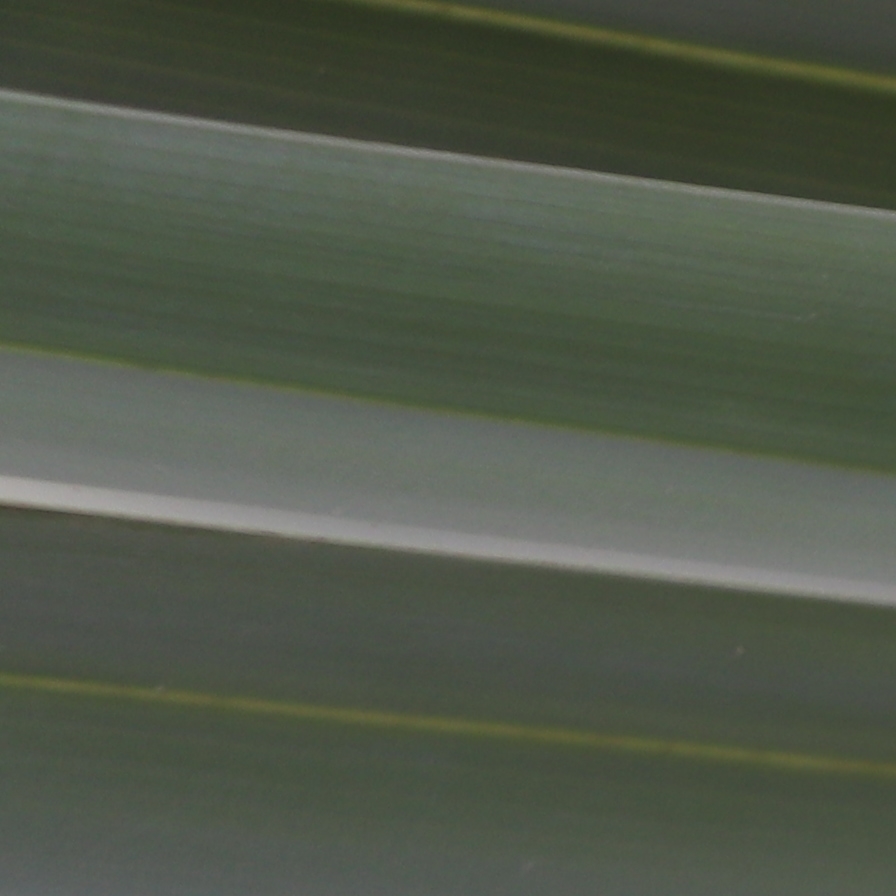
Label: Healthy